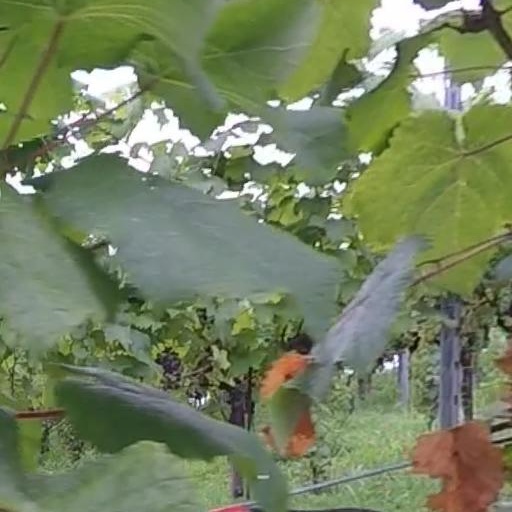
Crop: grape